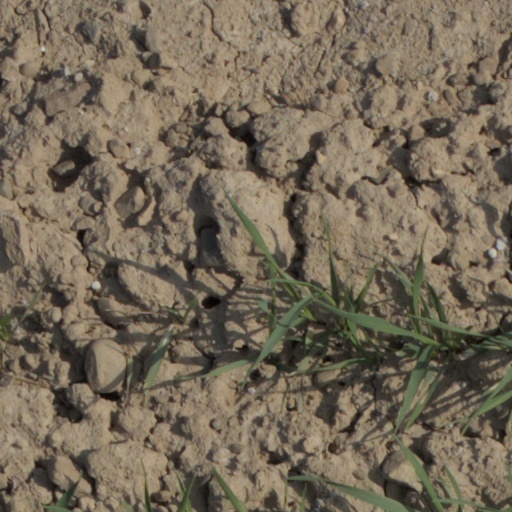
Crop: wheat